Villenavotte

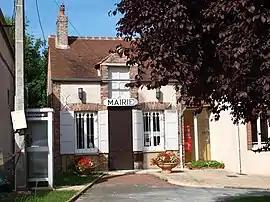
The town hall in Villenavotte

Villenavotte is a commune in the Yonne department in Bourgogne-Franche-Comté in north-central France.